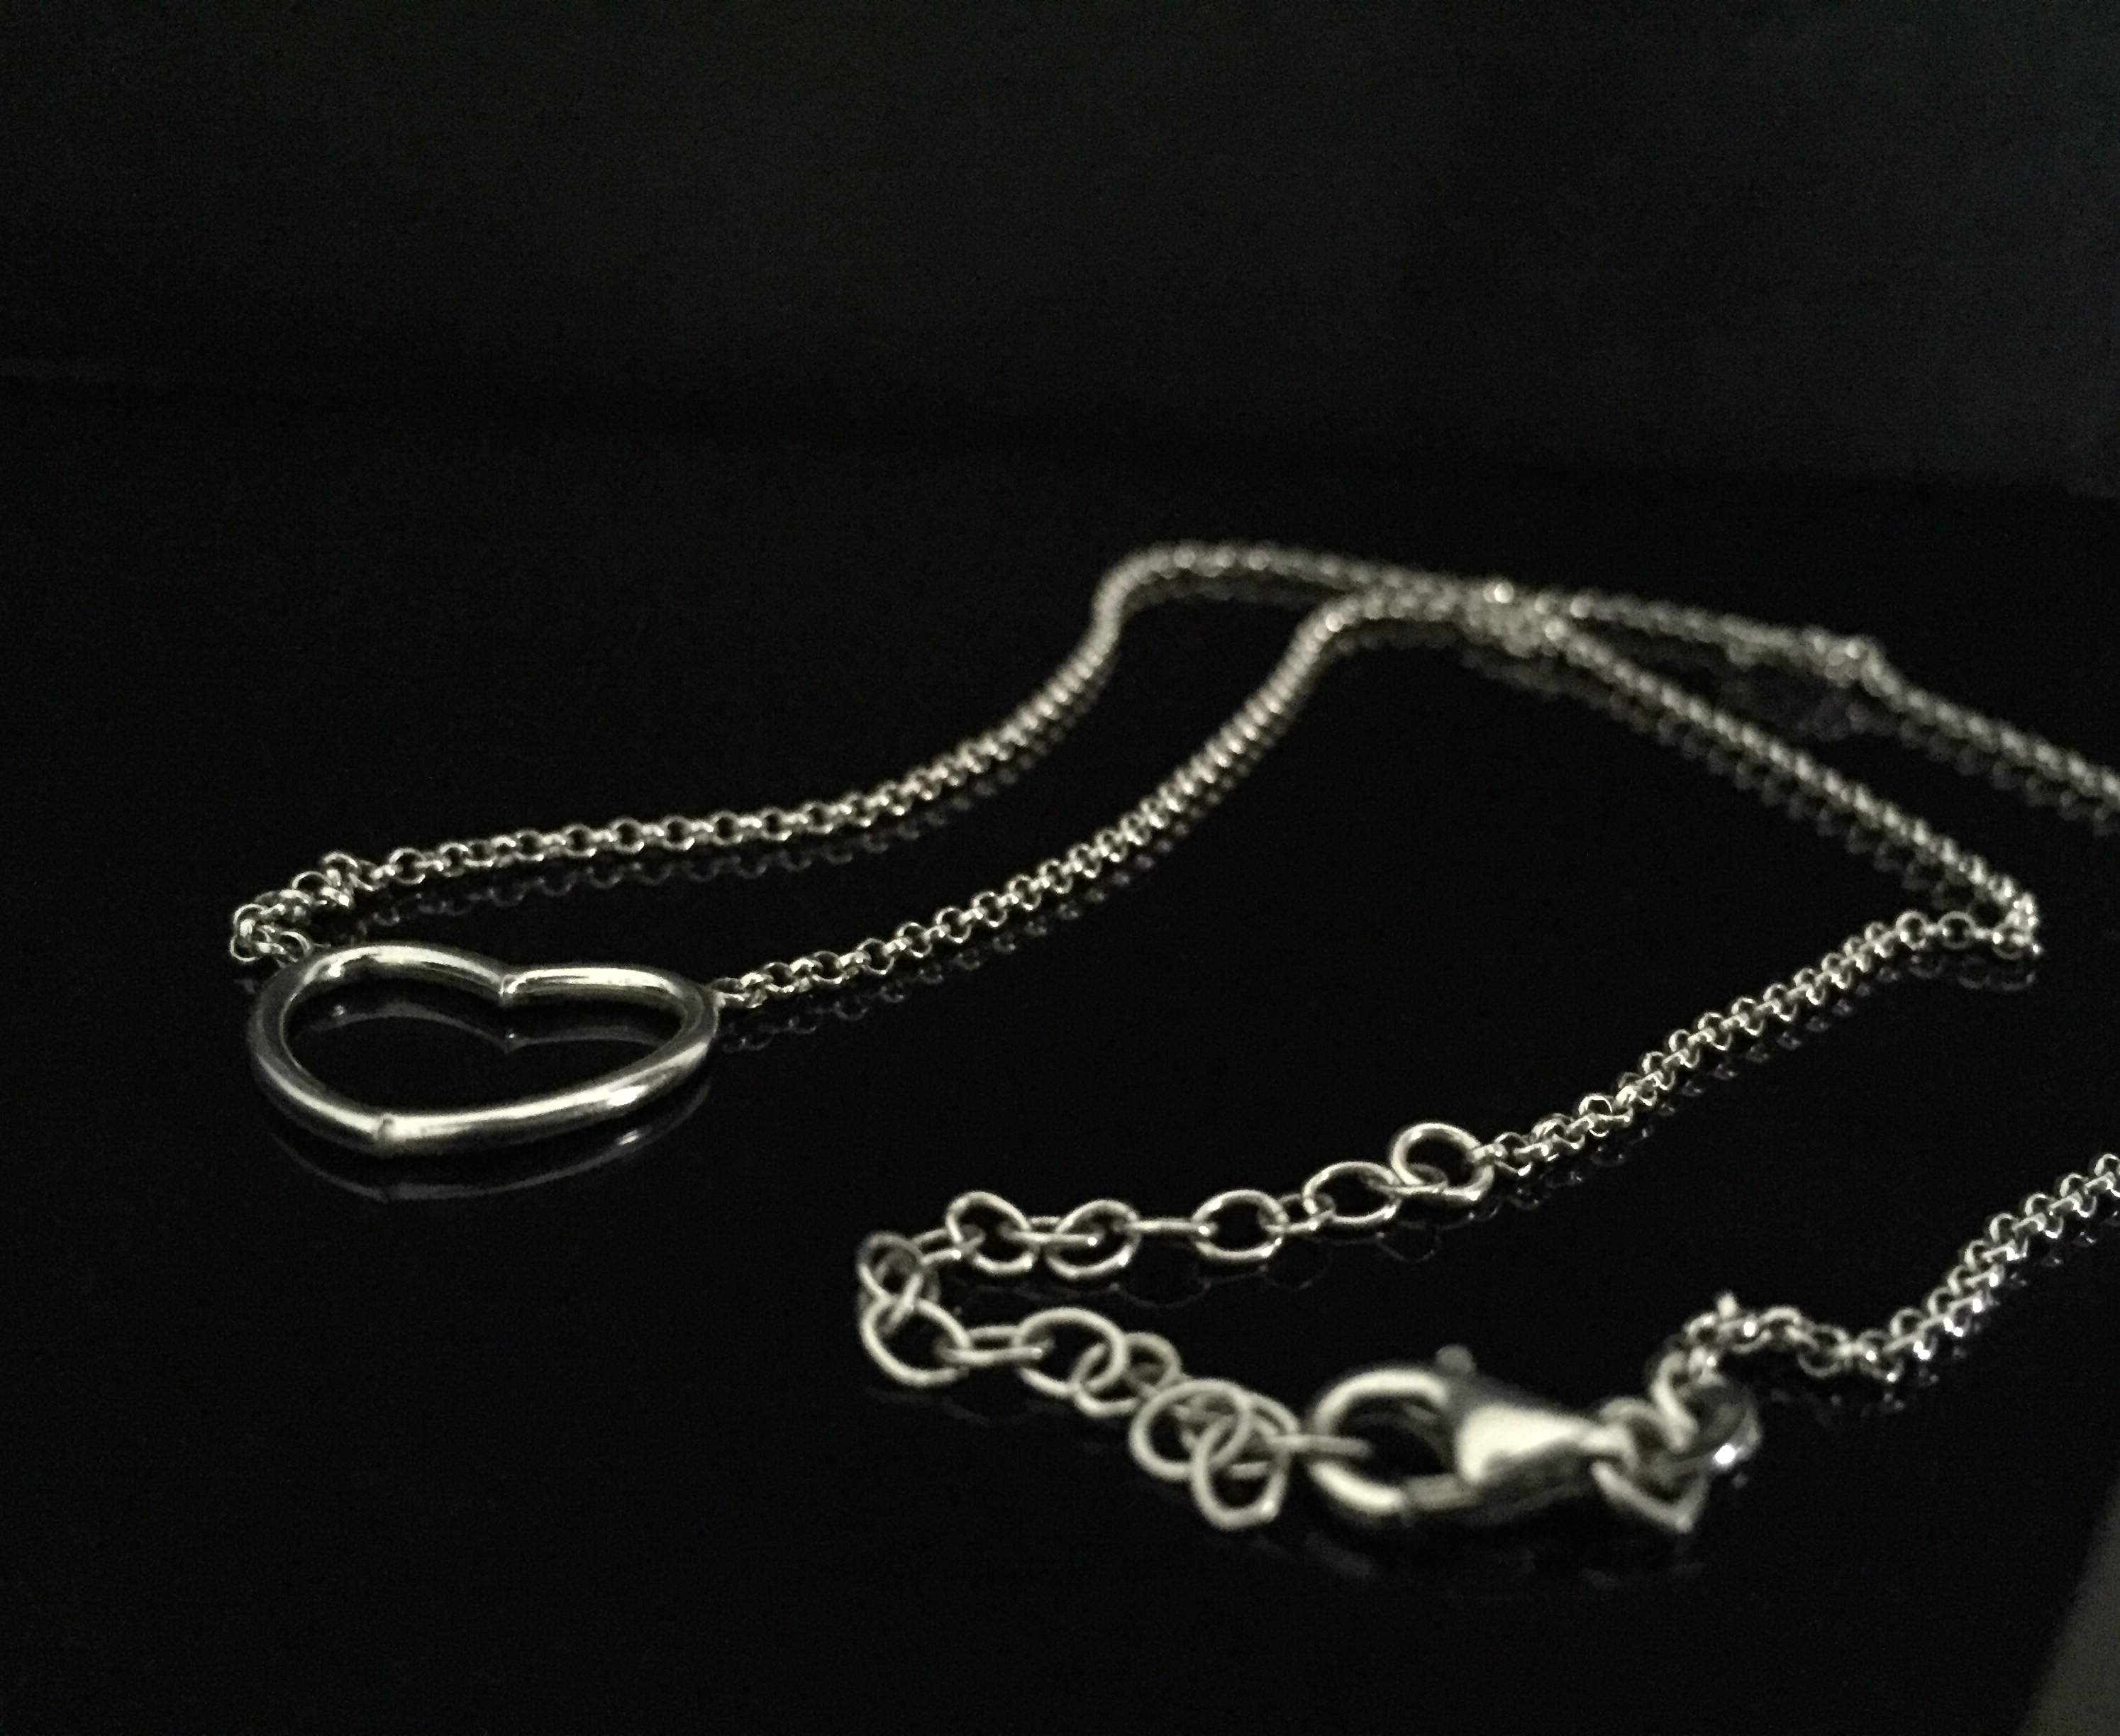
jewellery, silver, necklace, heart necklace, body jewelry, natural material, font, metal, fashion accessory, eyewear, titanium, still life photography, jewelry making, chain, gemstone, rectangle, nickel, monochrome photography, circle, darkness